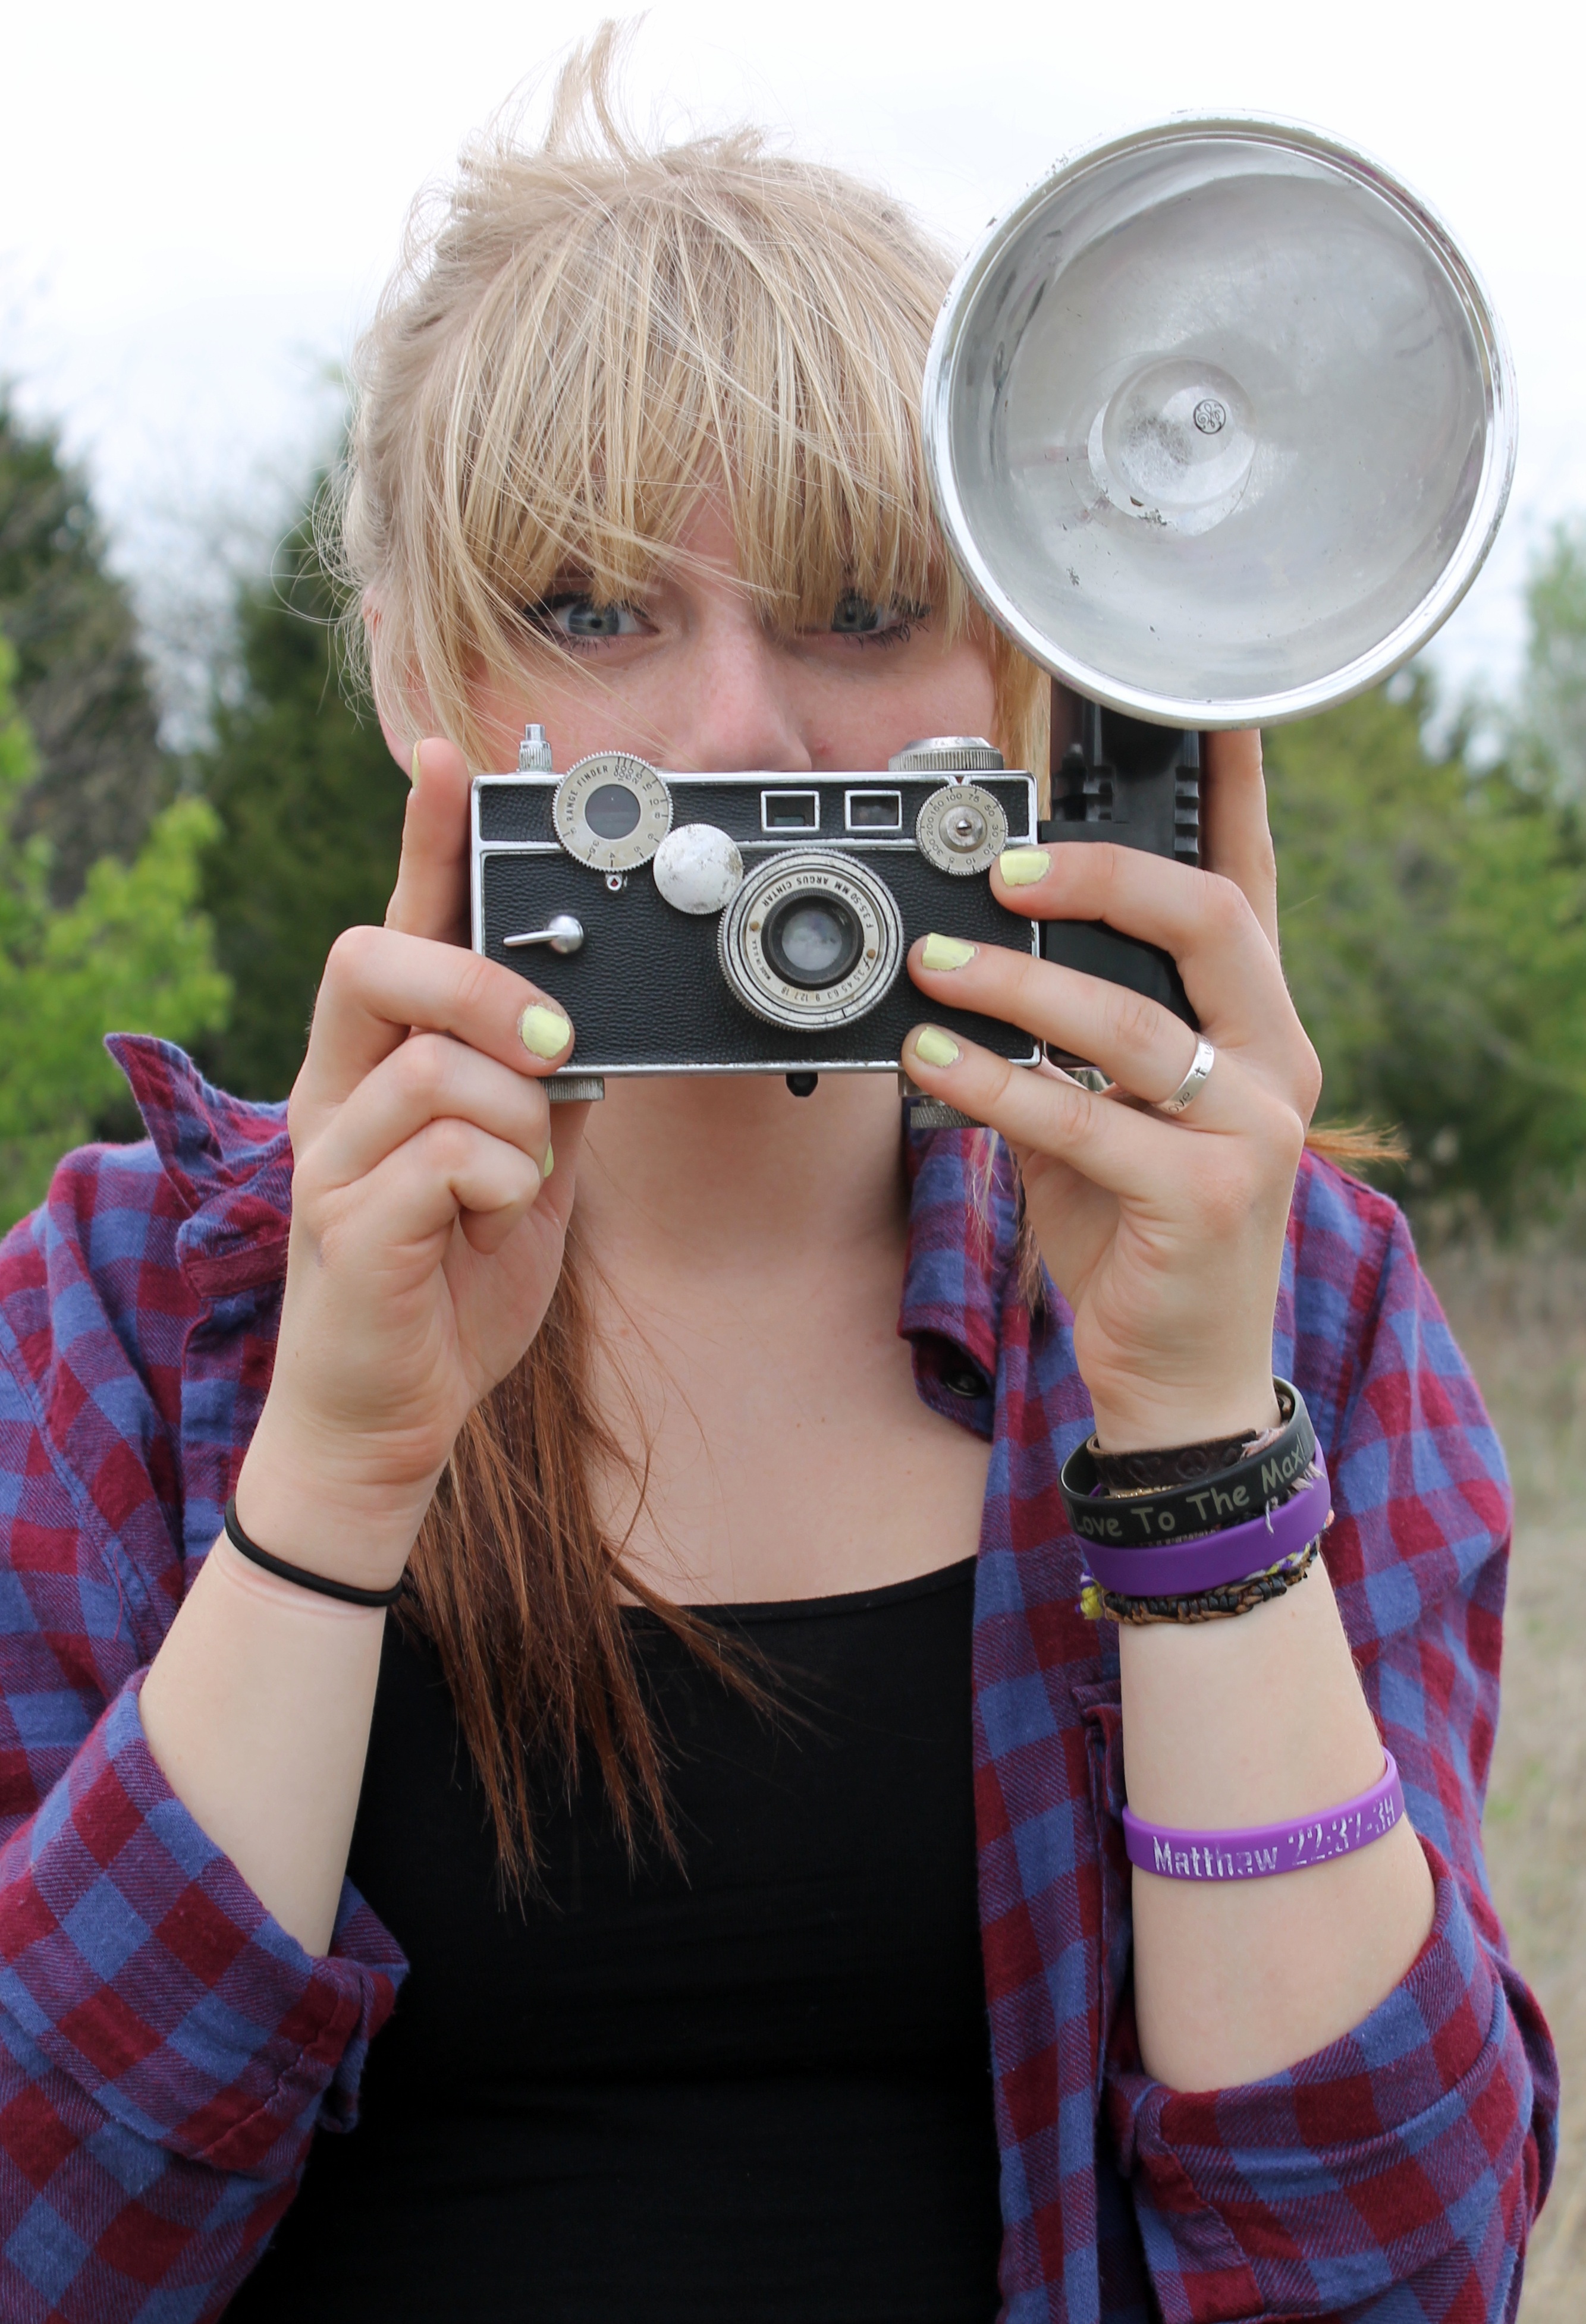
hand, girl, hair, camera, play, old, looking, female, portrait, young, lens, color, child, clothing, lifestyle, hairstyle, face, eyes, women, cool, toddler, eye, glasses, look, beauty, organ, costume